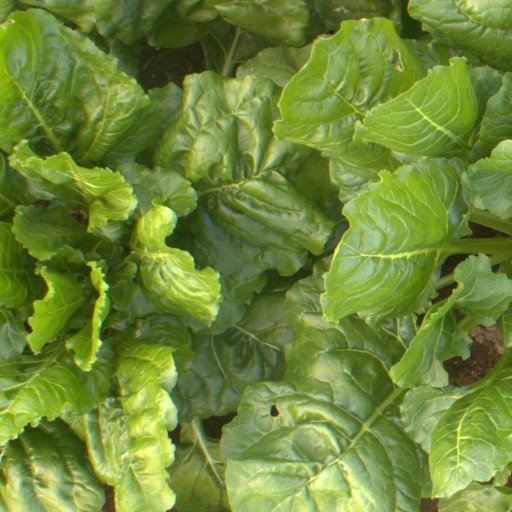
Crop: sugar beet